Anna Essinger

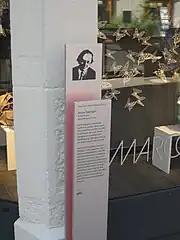
Commemorative plaque for Anna Essinger in downtown Ulm

Many of Essinger's pupils went on to distinguished careers, including Frank Auerbach, Leslie Brent, Gerard Hoffnung, Frank Marcus, Peter Morley, and Helmut and Richard Sonnenfeldt. Bunce Court alumni returned at every opportunity while the school was still in existence; after it closed, they held reunions for 55 years.